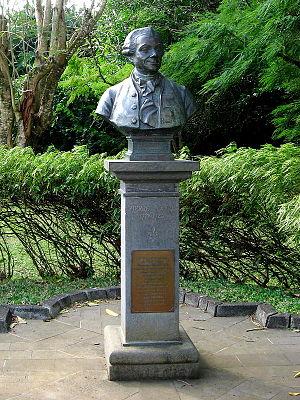
Pierre Poivre, né le 23 août 1719 à Lyon et mort le 6 janvier 1786 à Saint-Romain-au-Mont-d'Or, est un horticulteur, botaniste, agronome, missionnaire et administrateur colonial français.
La chronologie de l'écologisme reprend les événements ayant marqué le public et influencé les préoccupations environnementales ; cette chronologie comprend les dates de publication de livres importants pour la genèse des différents courants de l'écologisme et l'apparition de concepts clefs. Elle reprend également les fondations d'organismes conservationnistes, environnementalistes, de partis écologistes ainsi que quelques dates de résolutions ou conventions internationales au niveau des instances officielles.